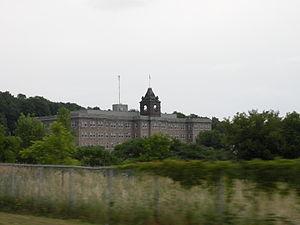
L'école secondaire d'Oka
L’école secondaire d'Oka ou ESO est une école publique secondaire construite en 1881 à Oka, au Québec.
Oka est une municipalité du Québec située dans la municipalité régionale de comté de Deux-Montagnes dans la région des Laurentides.